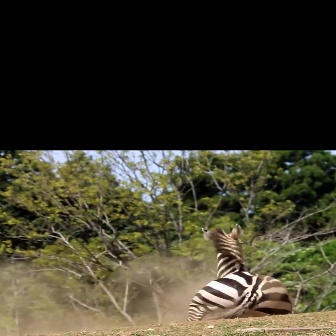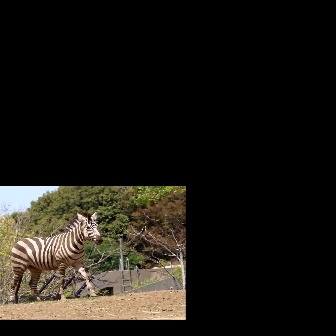
  Please identify the target specified by the bounding box [183,224,293,333] in the first image and locate it in the second image. Return the coordinates in [x_min,y_min,x_max,y_max] format.
Answer: [8,210,103,305]